April Smith and the Great Picture Show

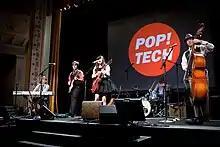
April Smith and The Great Picture Show performing in 2010

April Smith and the Great Picture Show are an American folk rock/indie pop group from Brooklyn, New York. The group won Best Pop/Rock Song at the 8th Annual Independent Music Awards for their song "Colors".